St Hilda's School

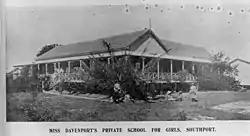
Goyte-Lea, Miss Davenport's Private School for Girls, 1905

St Hilda's School was founded in 1912, when the Diocese of Brisbane of the Anglican Church of Australia purchased an older school, Goyte-Lea, from Miss Davenport. Goyte-Lea was established prior to Federation of Australia in the late 19th century. The school was named after the seventh century Abbess of Whitby Saint Hilda. Saint Hilda was said to have turned serpents into stone, and three stone serpents are the emblem of the school's crest.